Nightmare in Norway

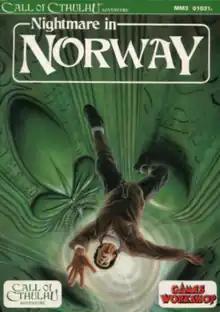
Cover art by Lee Gibbons

Nightmare in Norway is an adventure published under license by Games Workshop in 1985 for Chaosium's horror role-playing game "Call of Cthulhu".